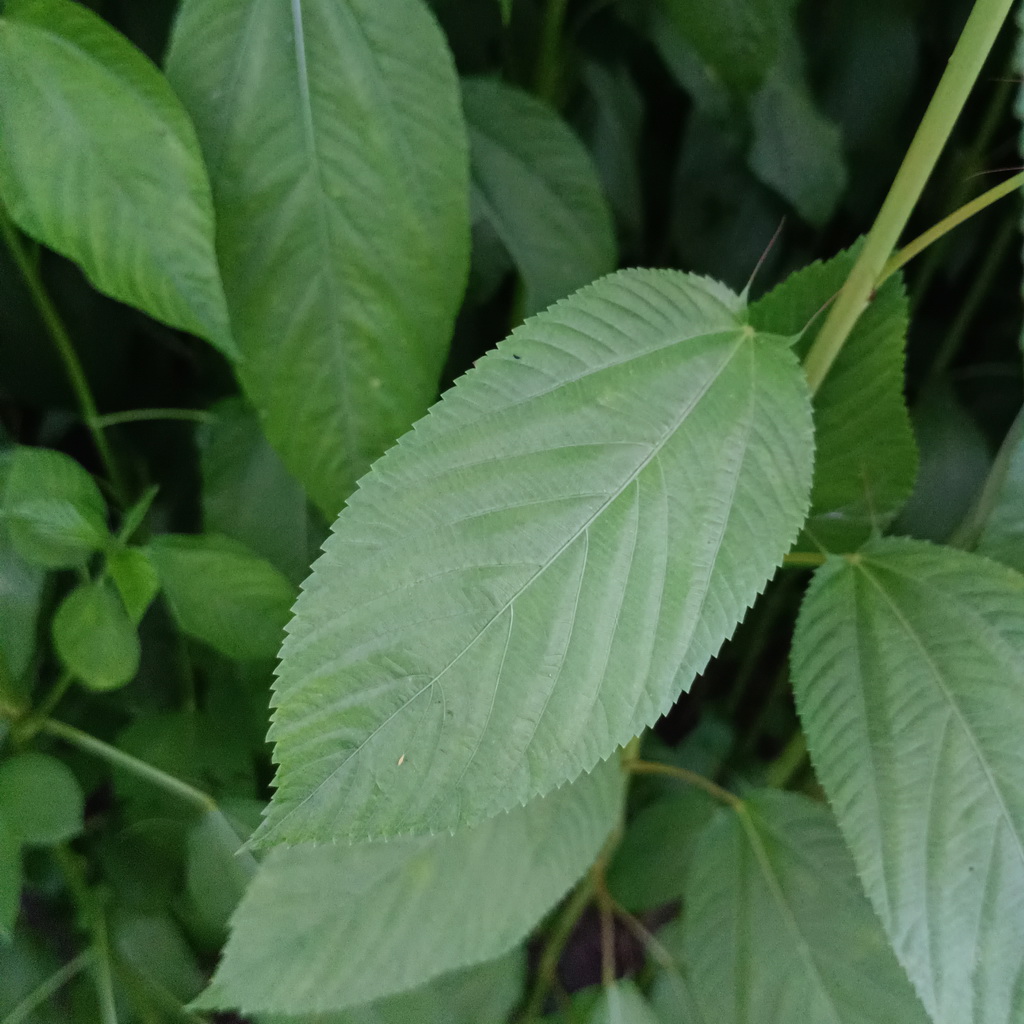
Label: Fresh